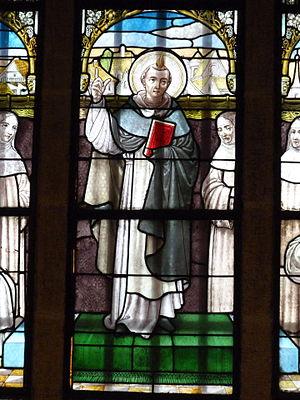
Visite de Saint Vincent Ferrier au monastère des dominicaines d'Estavayer-le-Lac (suisse) en 1404 - Vitrail Vitrail de Camille Ganton de Gant 1904.
Le monastère des dominicaines d'Estavayer, est un monastère de moniales contemplatives dominicaines situé sur le territoire de la commune fribourgeoise d'Estavayer-le-Lac, en Suisse. Situé sur le rempart de la vieille ville, il est fondé en 1316 et est placé sous le patronage de Notre-Dame de l'Assomption. Il appartient au diocèse de Lausanne, Genève et Fribourg. Il est rattaché à l'Ordre des Prêcheurs. Une communauté y vit et prie sans interruption depuis sept siècles.